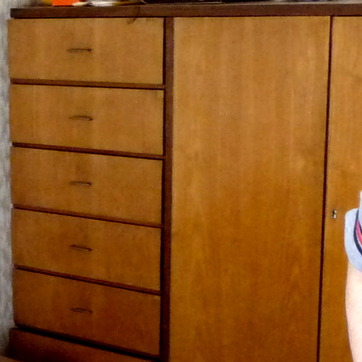
Material: wood